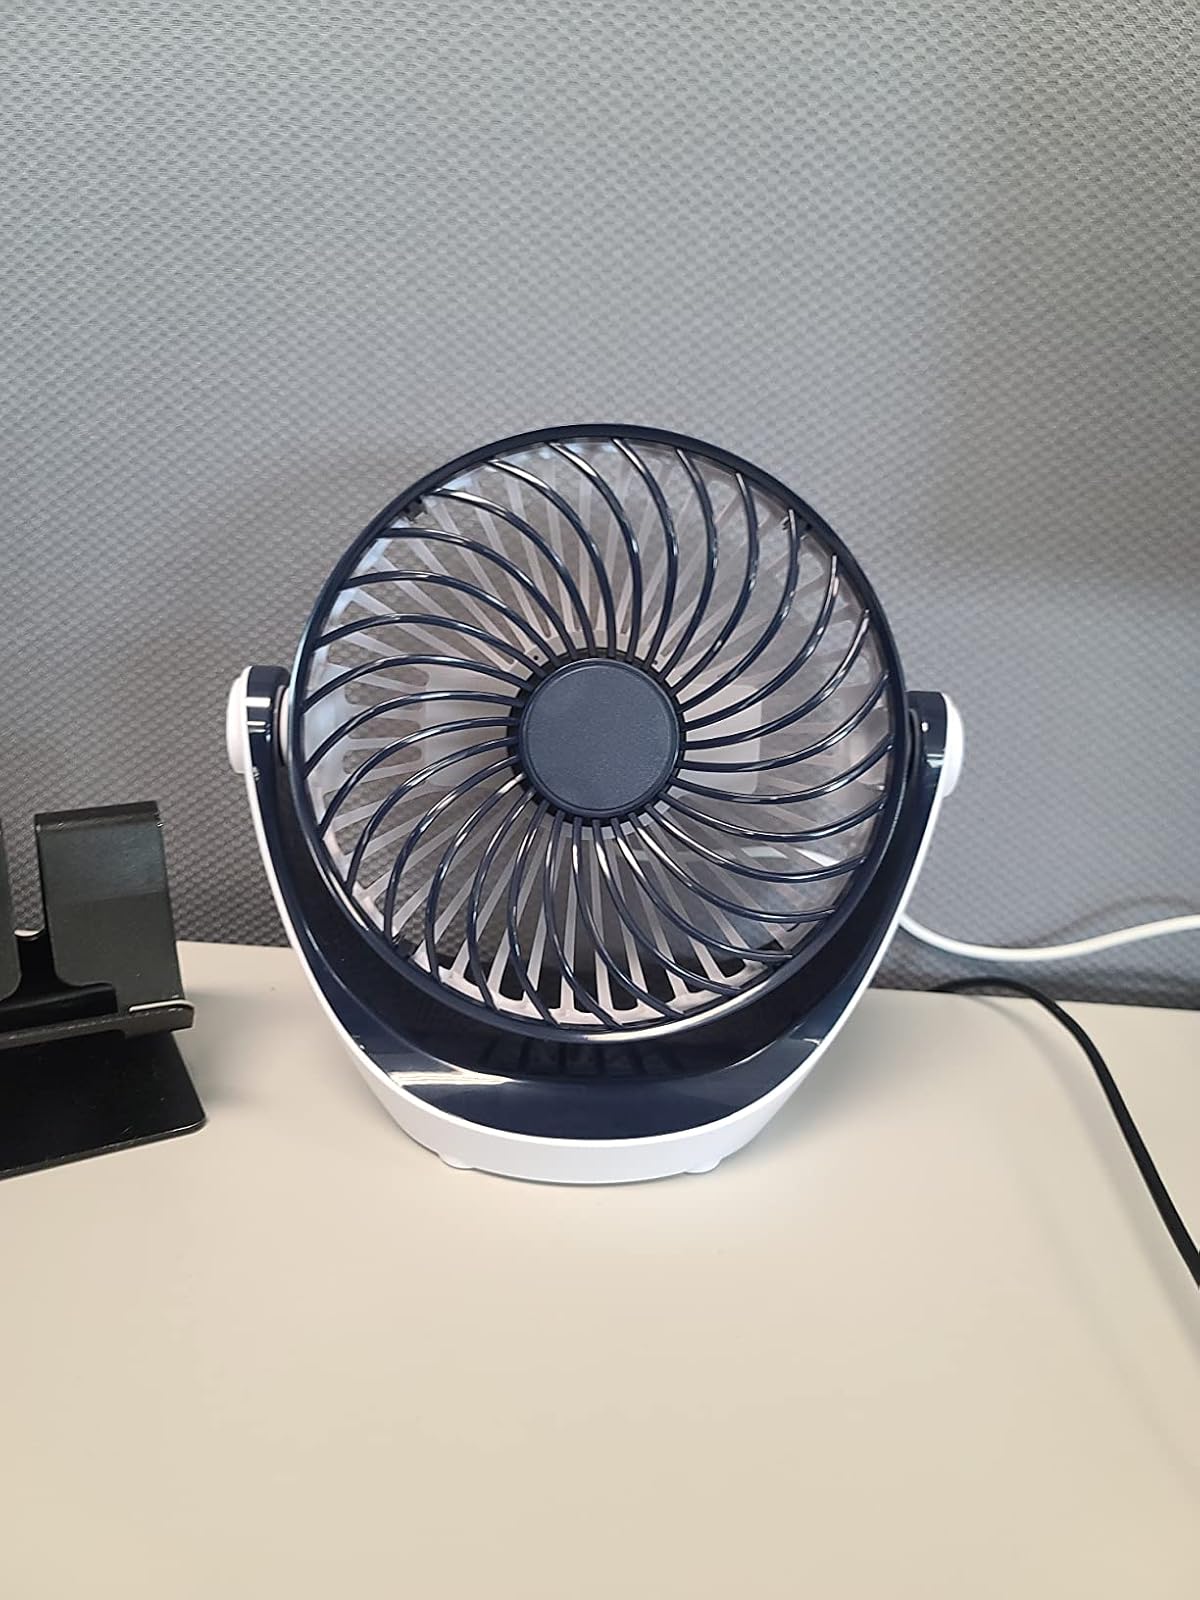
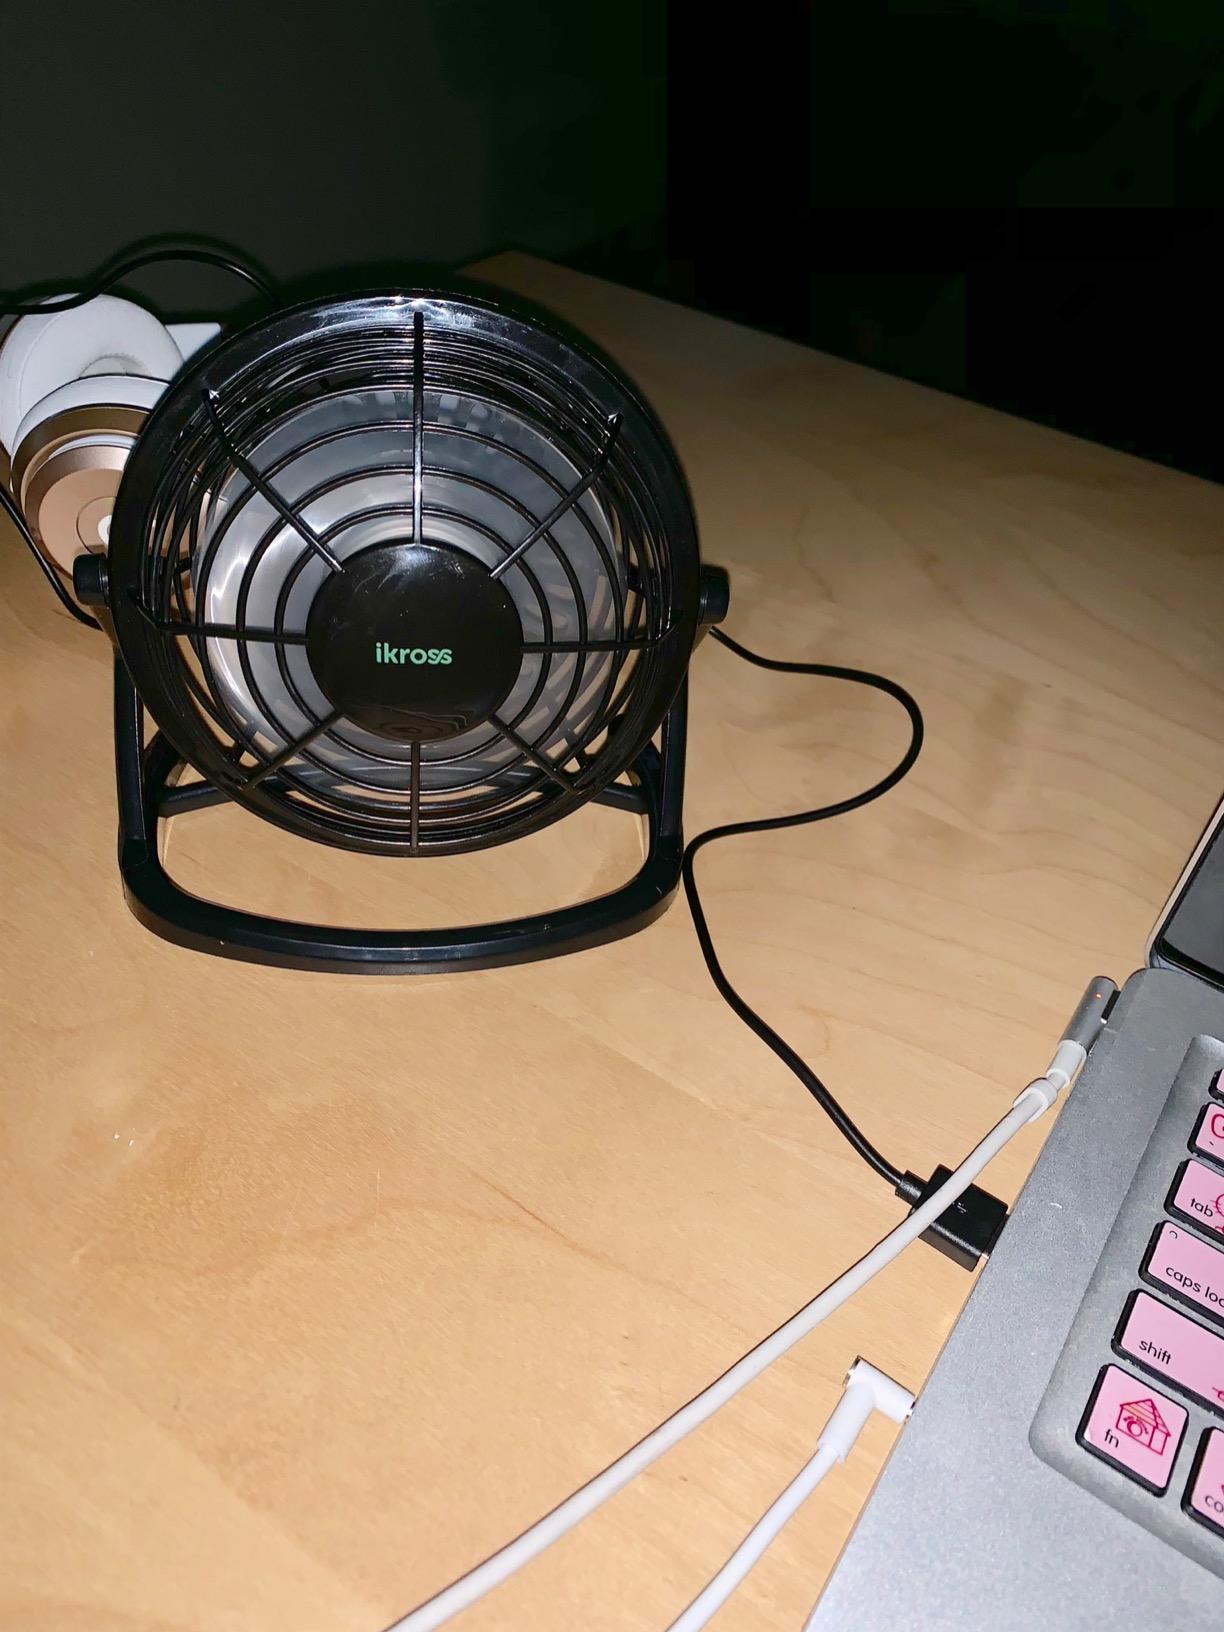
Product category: fan
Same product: no